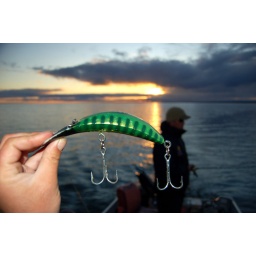
T60's can produce some big northern lake trout when trolled over the sand or shoals.